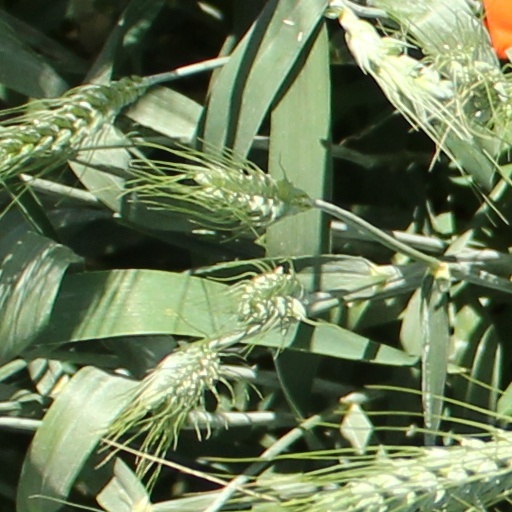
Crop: wheat